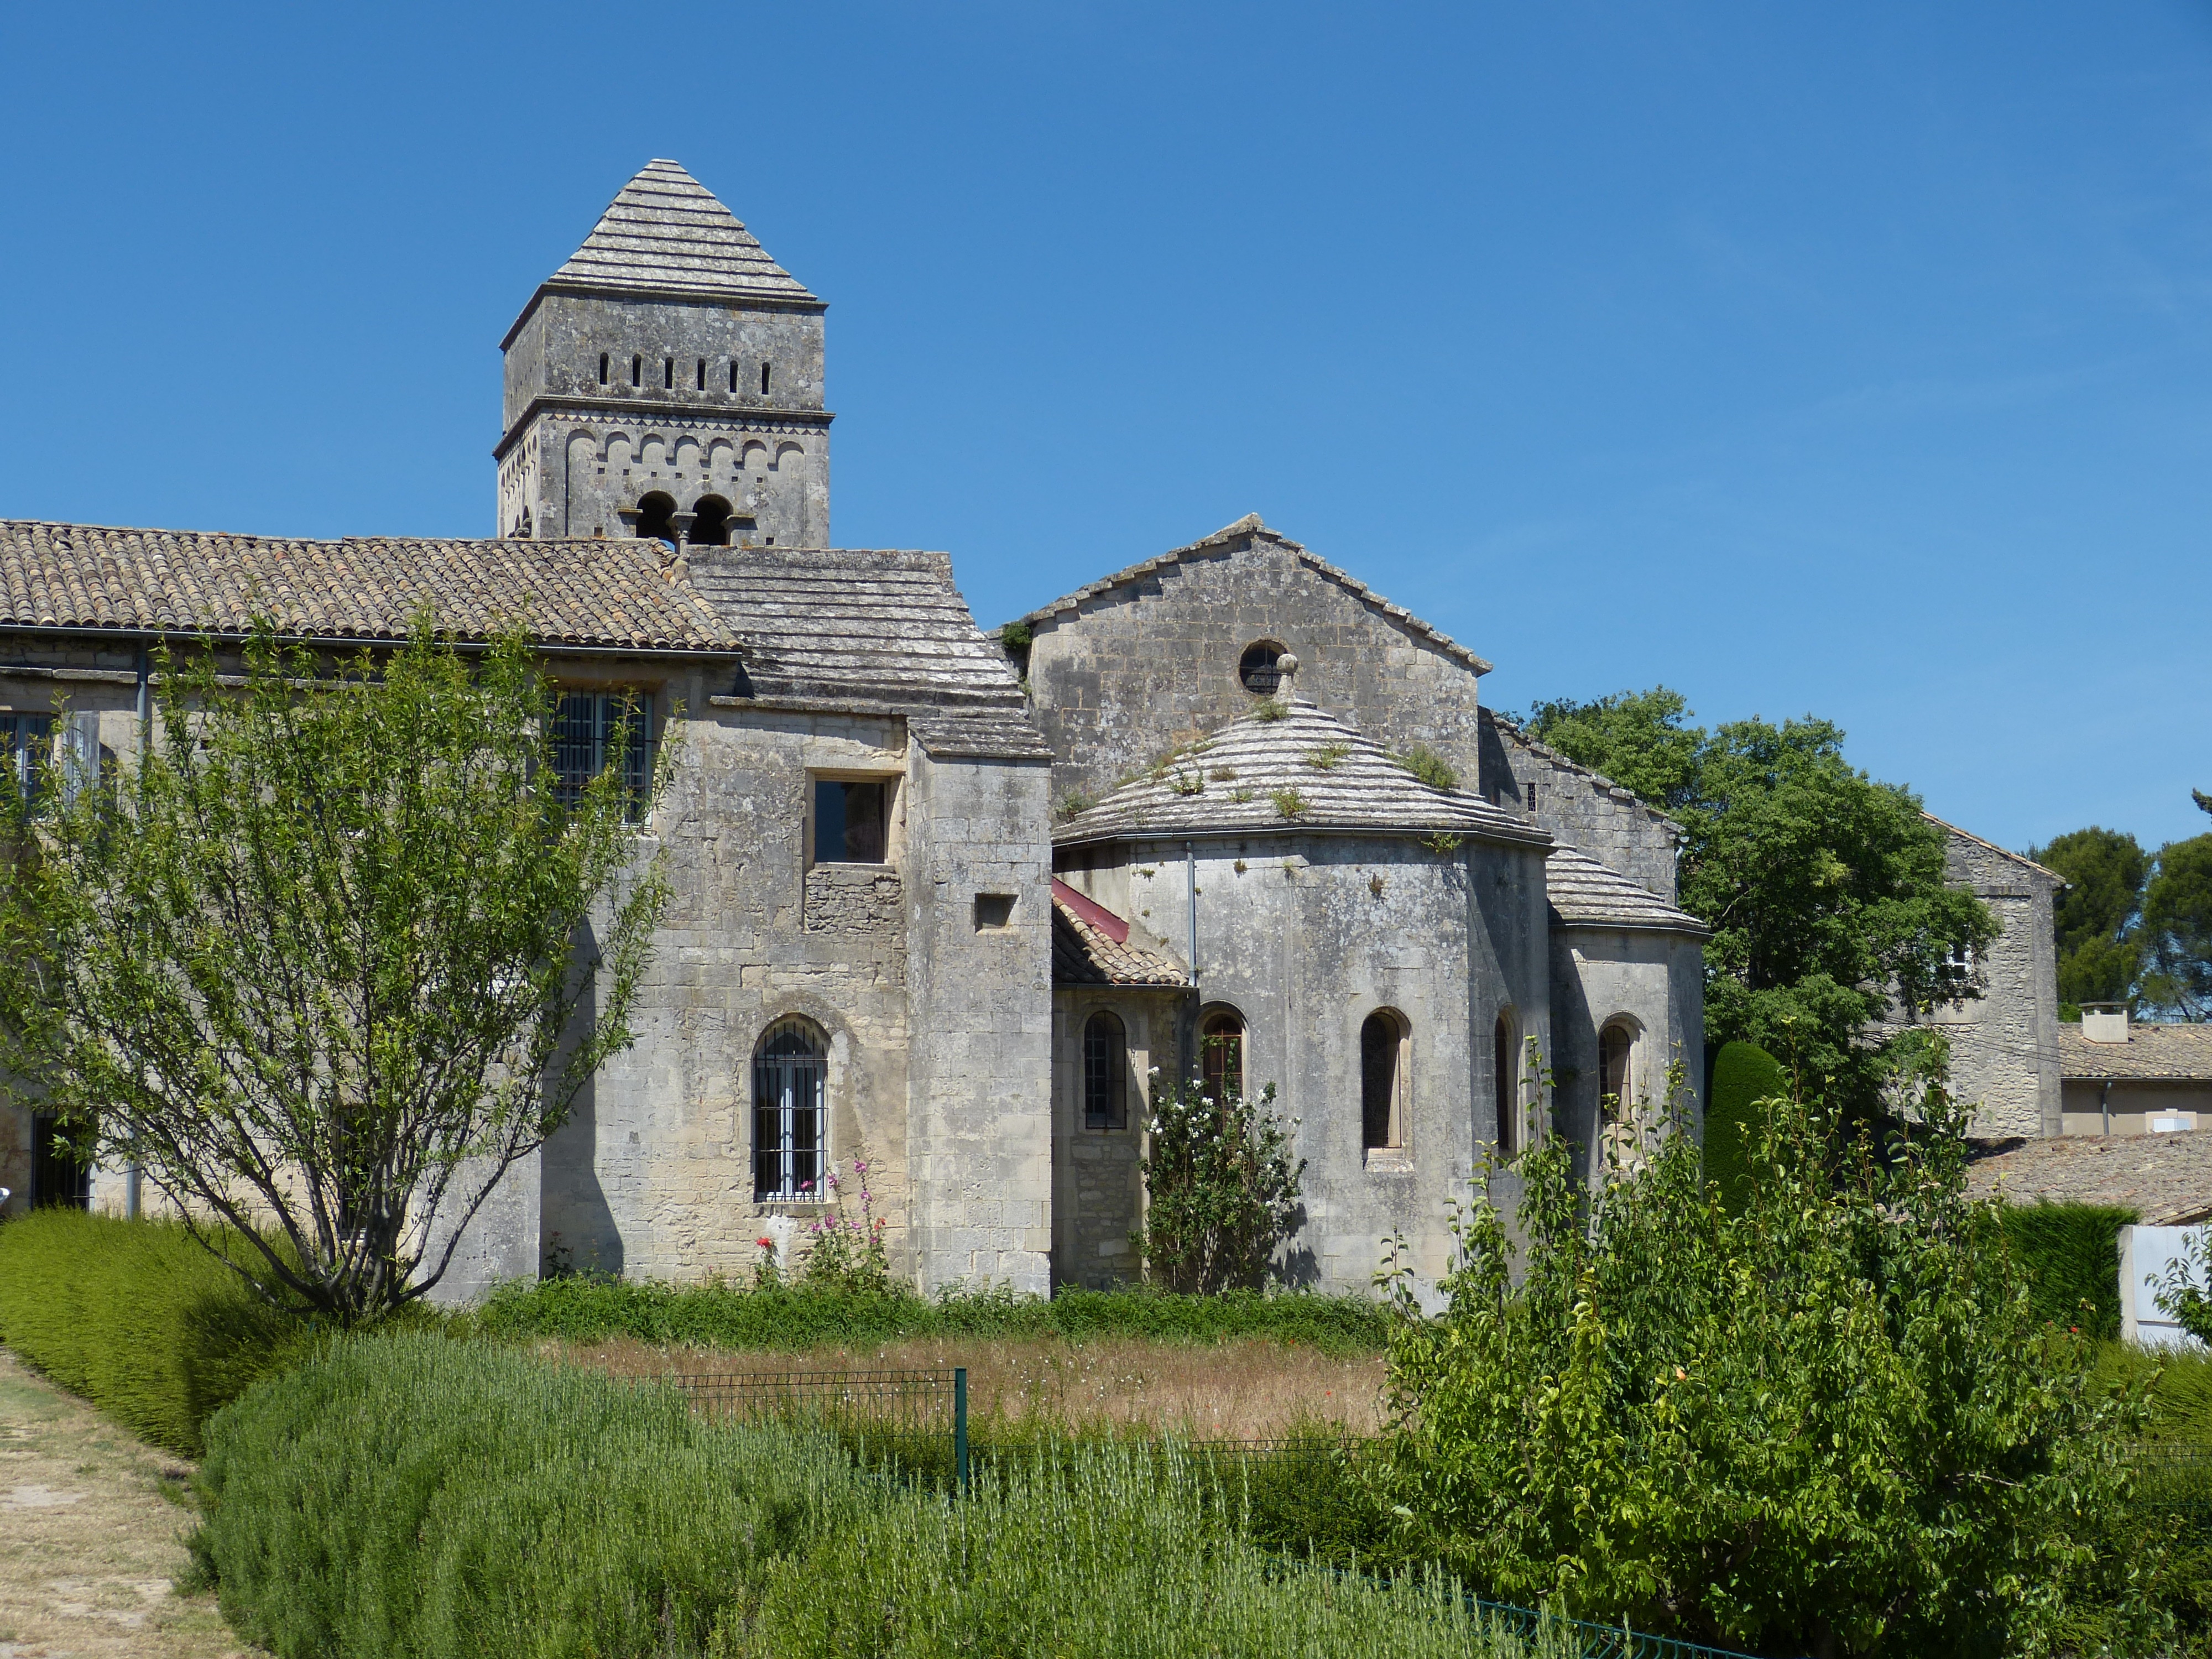
mansion, building, chateau, village, france, castle, church, chapel, fortification, garden, place of worship, ruins, monastery, provence, abbey, estate, historically, manor house, van gogh, stately home, rhone, st remy, historic site, ancient history, spanish missions in california